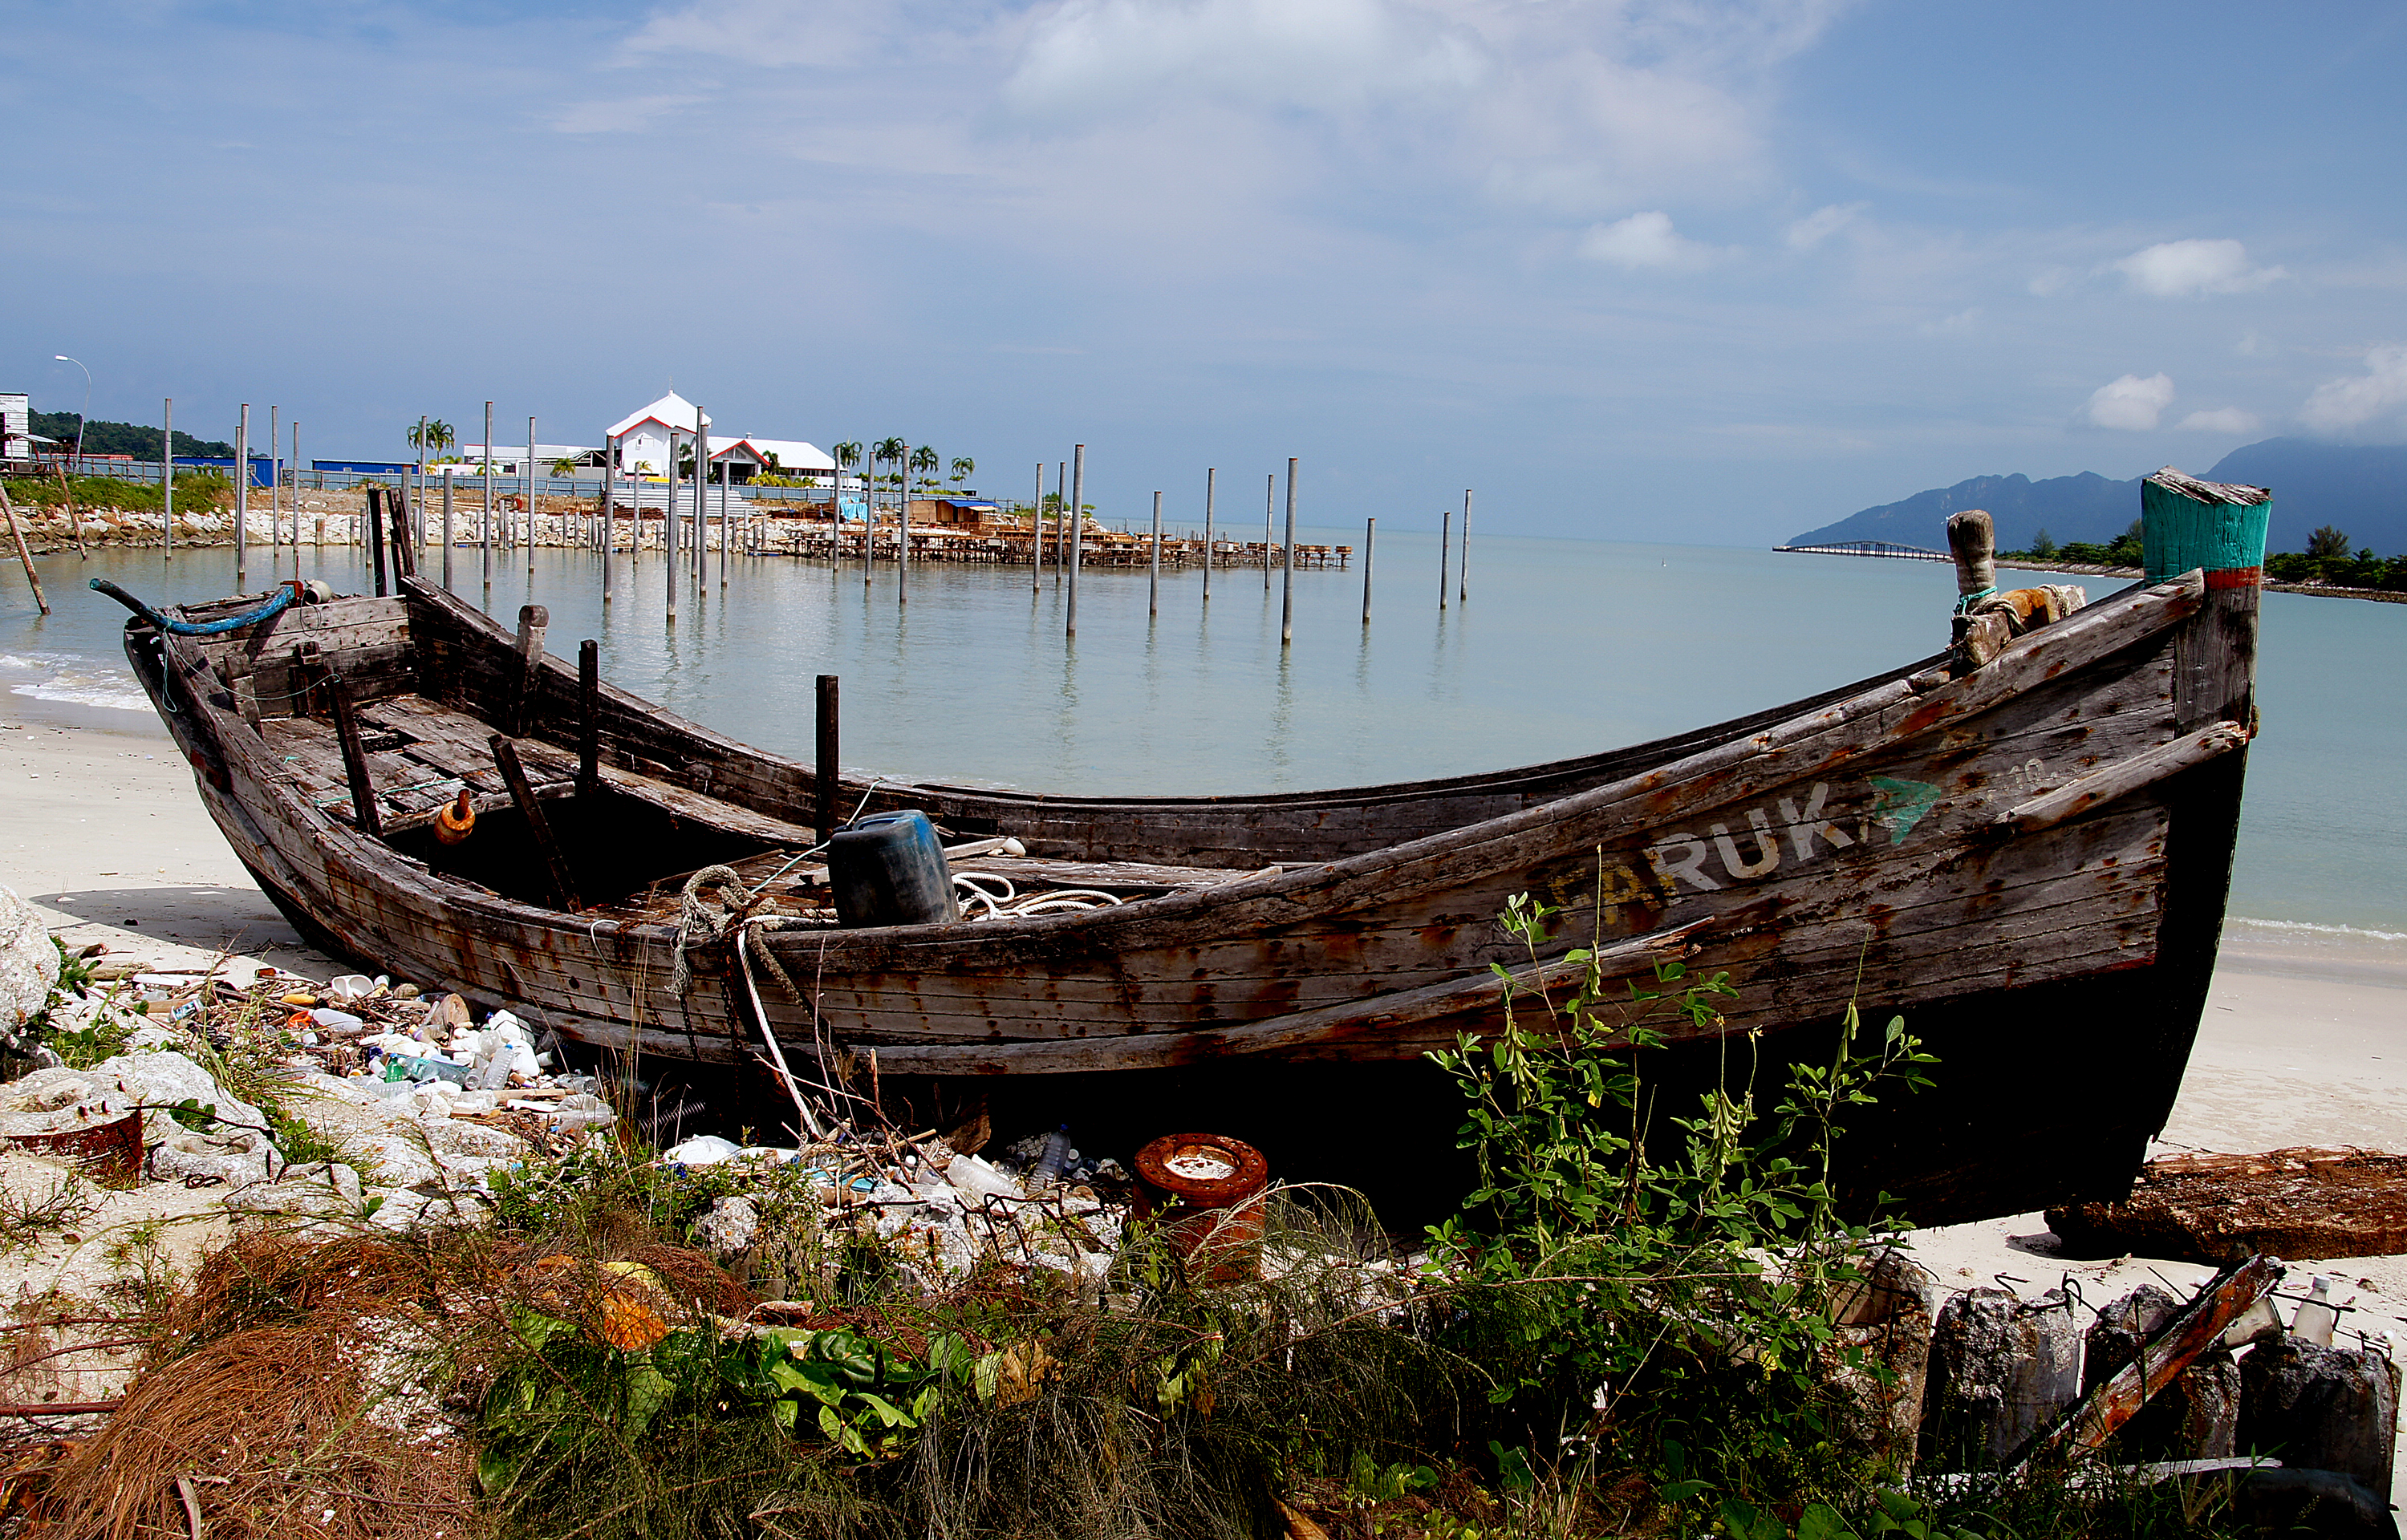
beach, sea, coast, ocean, boat, vacation, travel, vehicle, bay, asia, boating, boats, fishingboats, langkawi, watercraft, sonydslra580, woodenboats, barque, fishing vessel, long tail boat, watercraft rowing